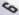
Number: 6